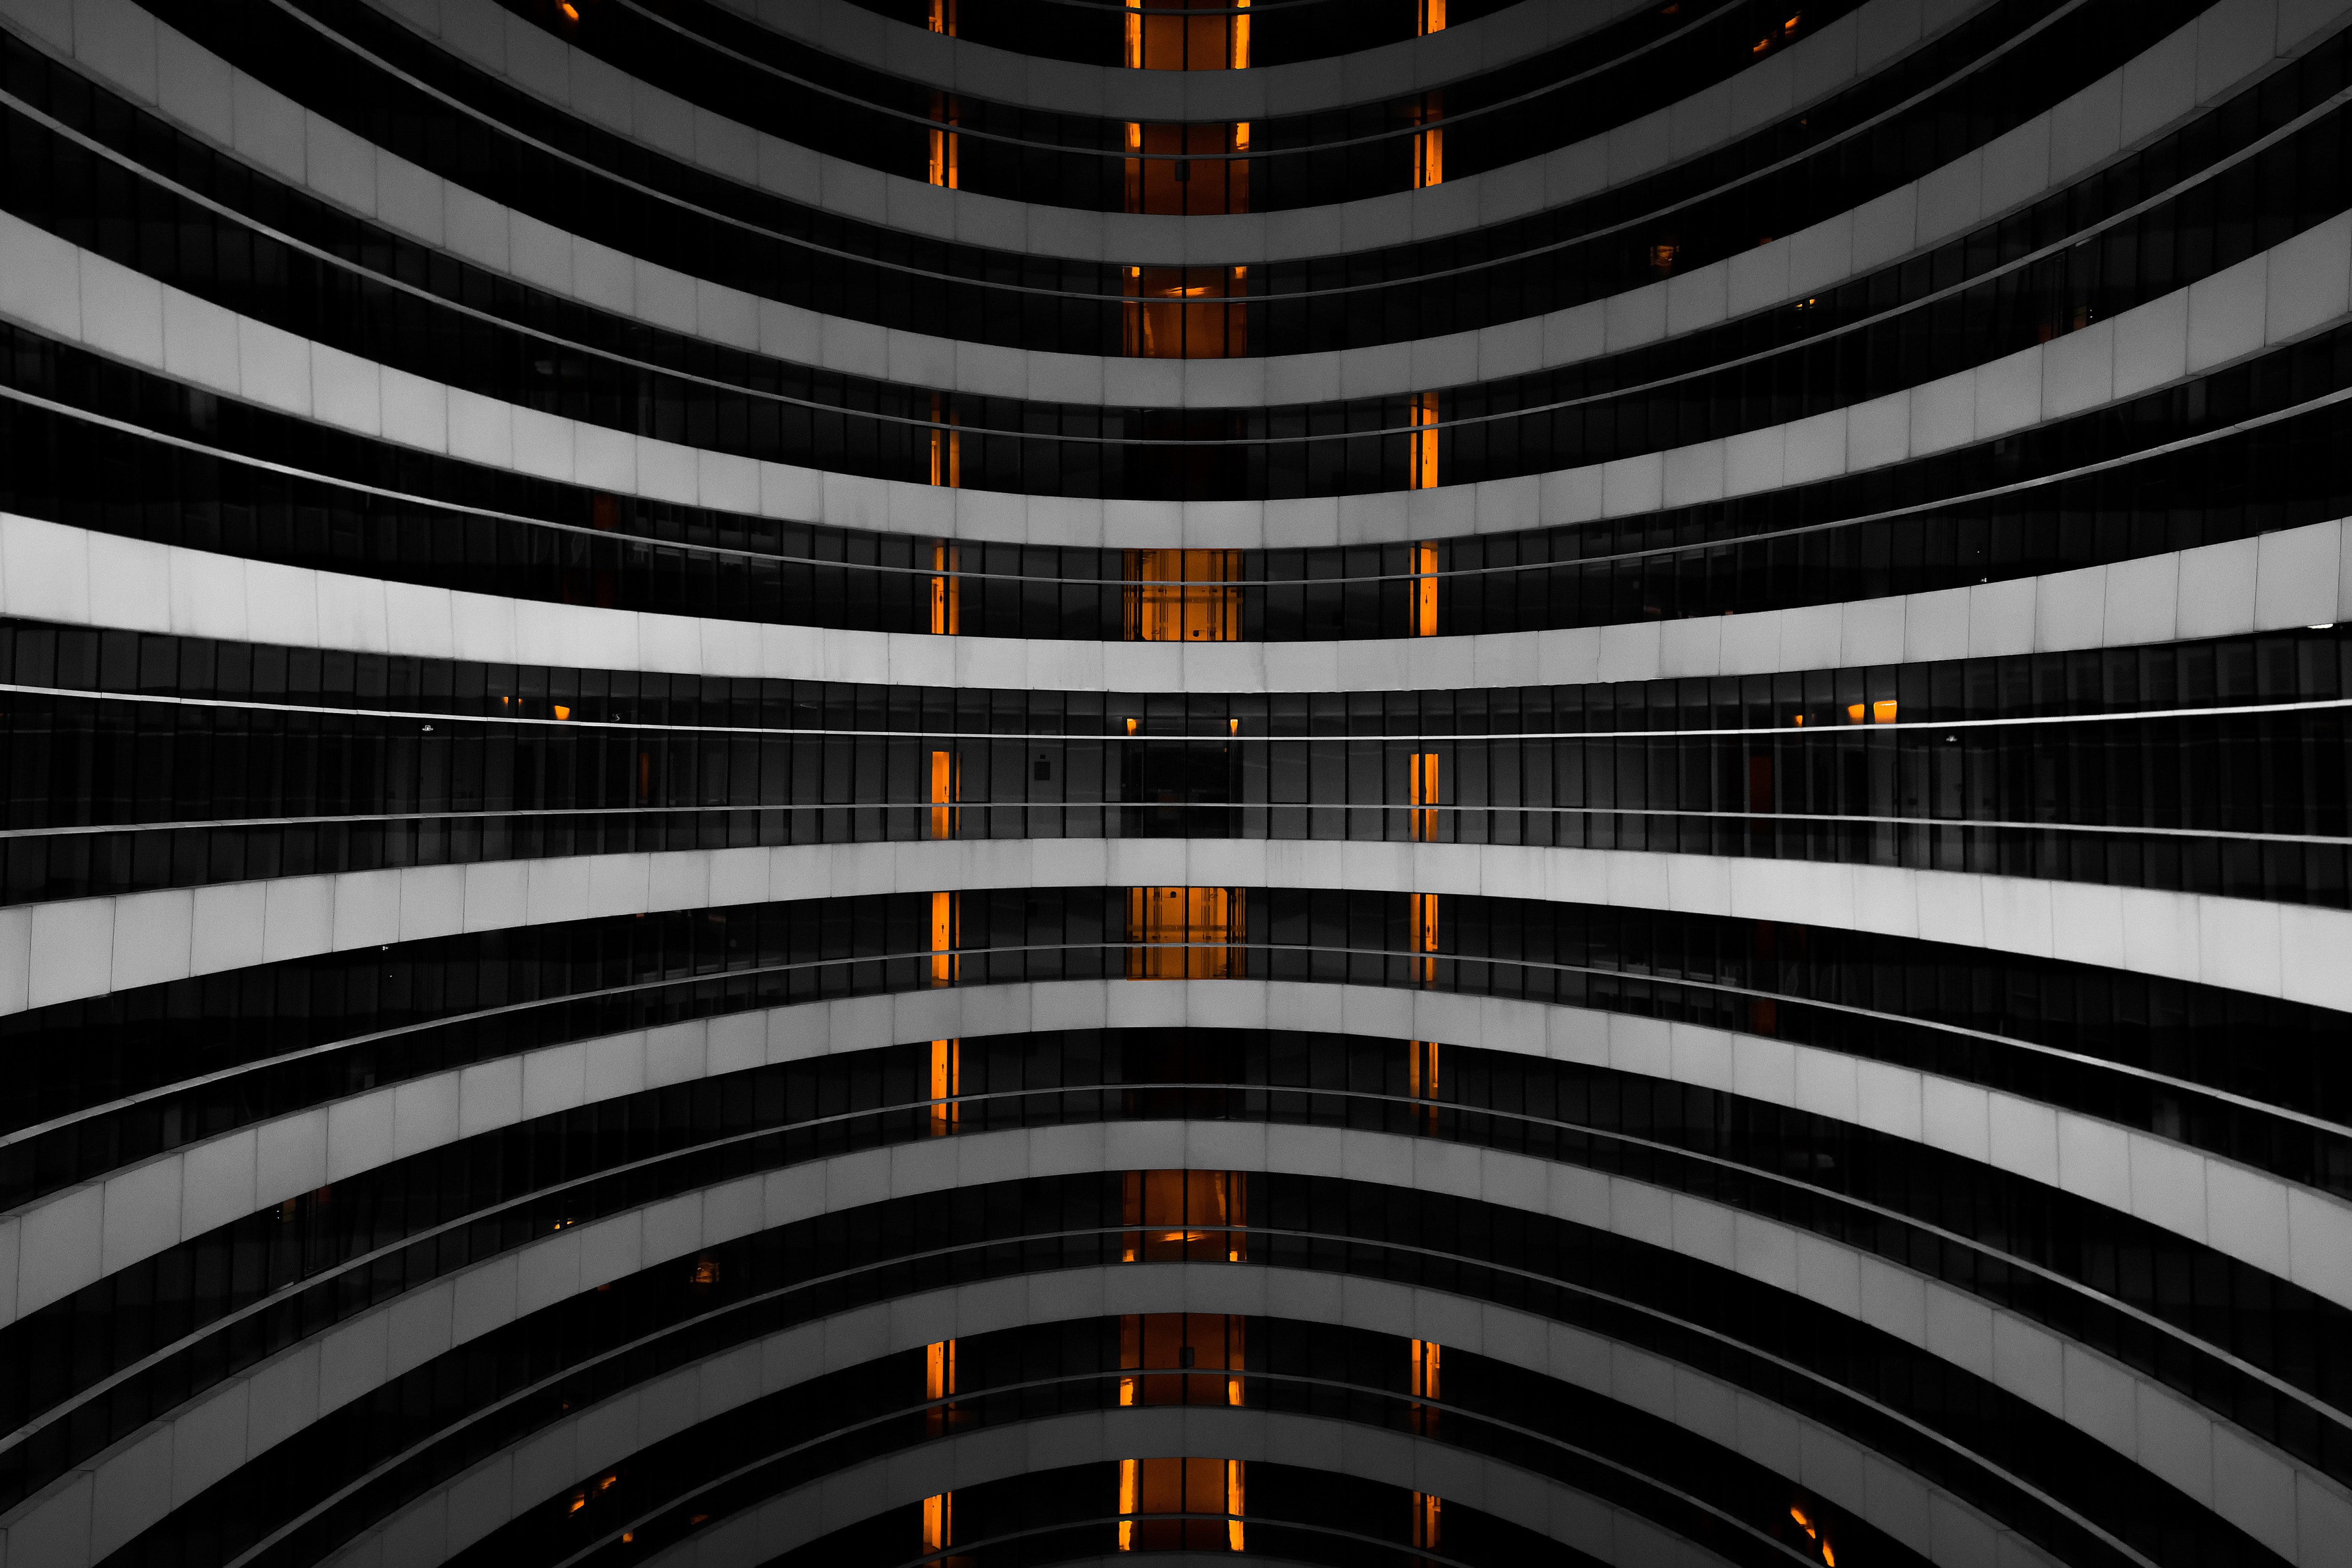
architecture, symmetry, line, pattern, building, design, parallel, circle